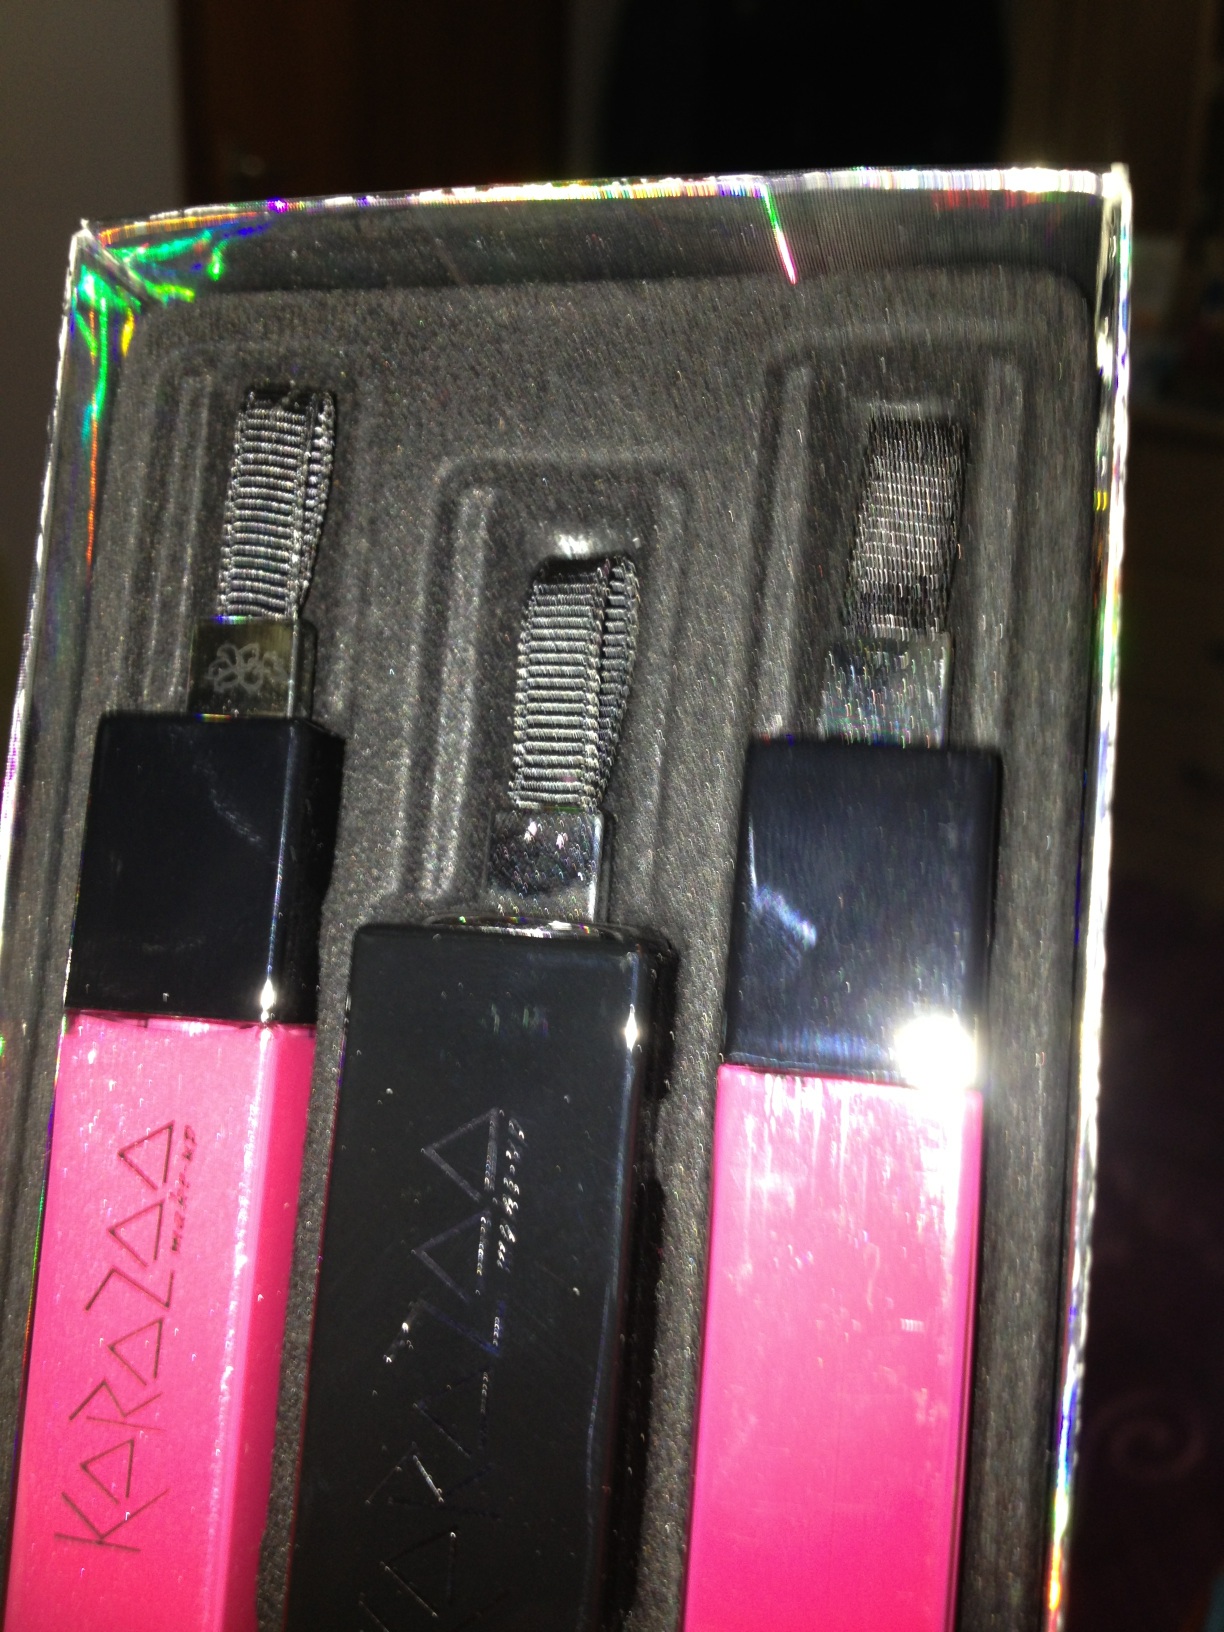Question: Is it blue? Is it blue with this stick?
Answer: no